Sara Minkara

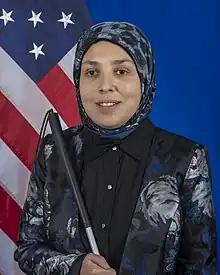
Sara Minkara

Sara Minkara is a Lebanese-American inclusion and disability expert. She is a disability rights advocate who serves as the United States Special Advisor on International Disability Rights in the U.S. Department of State.